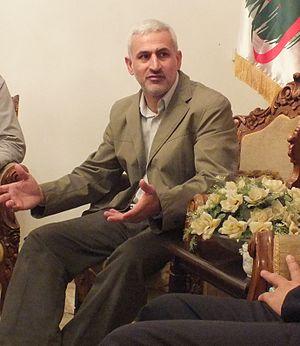
Hasan Shateri, né à Semnan en 1955 et mort le 12 février 2013, connu sous le nom de Hessam Khoshnevis, était un commandant de la Force Qods et président de la délégation de reconstruction iranienne, au Liban.